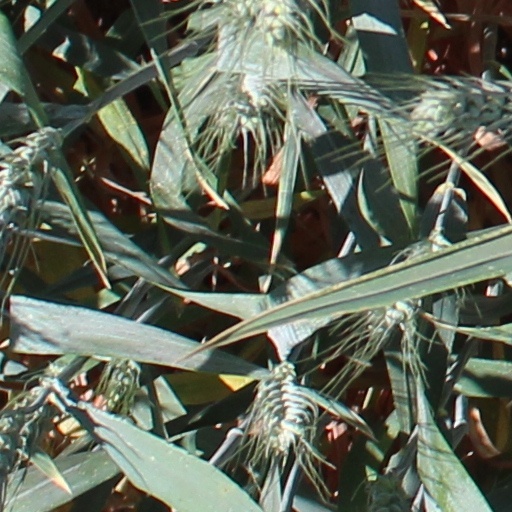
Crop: wheat